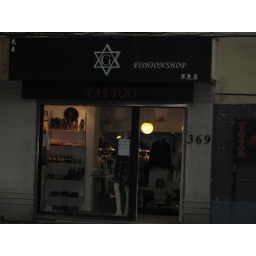
Some shoe store in the street